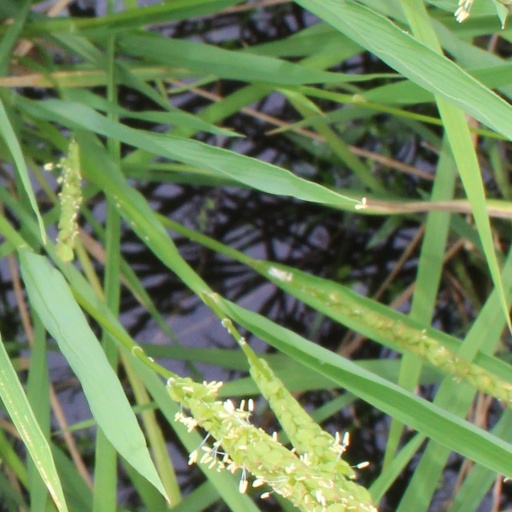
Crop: rice